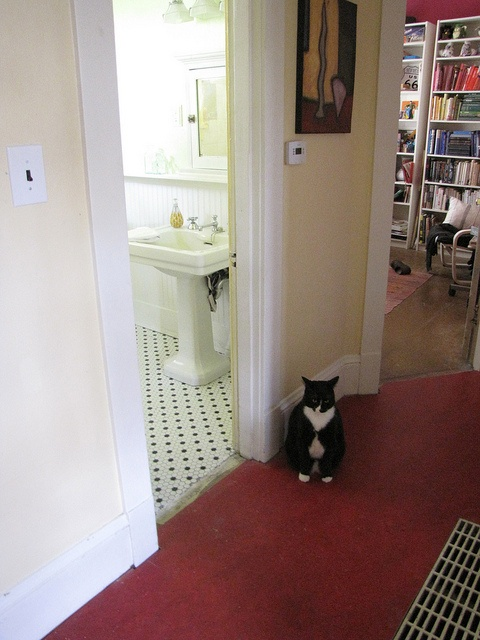
A cat is sitting on the floor by the bathroom
a cat that is on a red rug
The cat is waiting at the door of the bathroom.
A cat that is sitting down near a bathroom.
A cat on the floor next to a room with a sink